Demet Akalın

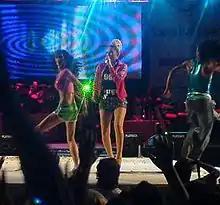
Akalın performing in Samsun in 2008

Akalın did not intend to release any new works for a period of time, but at the request of her fans, she eventually released the single "Tatil" in June. Meanwhile, she got into a feud with Hande Yener. Yener had said: "I do western music, so I can not compete with those who make fantasy music. What Demet does is not similar to my style." to which Akalın responded by saying: "If she does not like me, why is she after my works? It is obvious that she takes all the works that I don't like or refuse to do for herself." Yener subsequently took a case to the court asking for 50,000 on the grounds that Akalın had insulted her and attacked her verbally, but the court said that they did not find any insult in Akalın's words. The feud continued when Yener said: "Demet? She's a grocery singer. What she does is 'grocery music'. No doubt. The likes of her are the followers of Serdar Ortaç." Akalın responded by saying: "Oh, she does electronic music? It's more likely that she's been electrocuted." and won 10,000 in the court in a case against Yener. "Hürriyet" chose the phrase 'grocery music' as one of the core words of 2007 and Sırma Karasu from "Habertürk" described the grocery music debate as one of the breaking points of Turkish pop music. After this point, the feud between the two continued on numerous occasions.